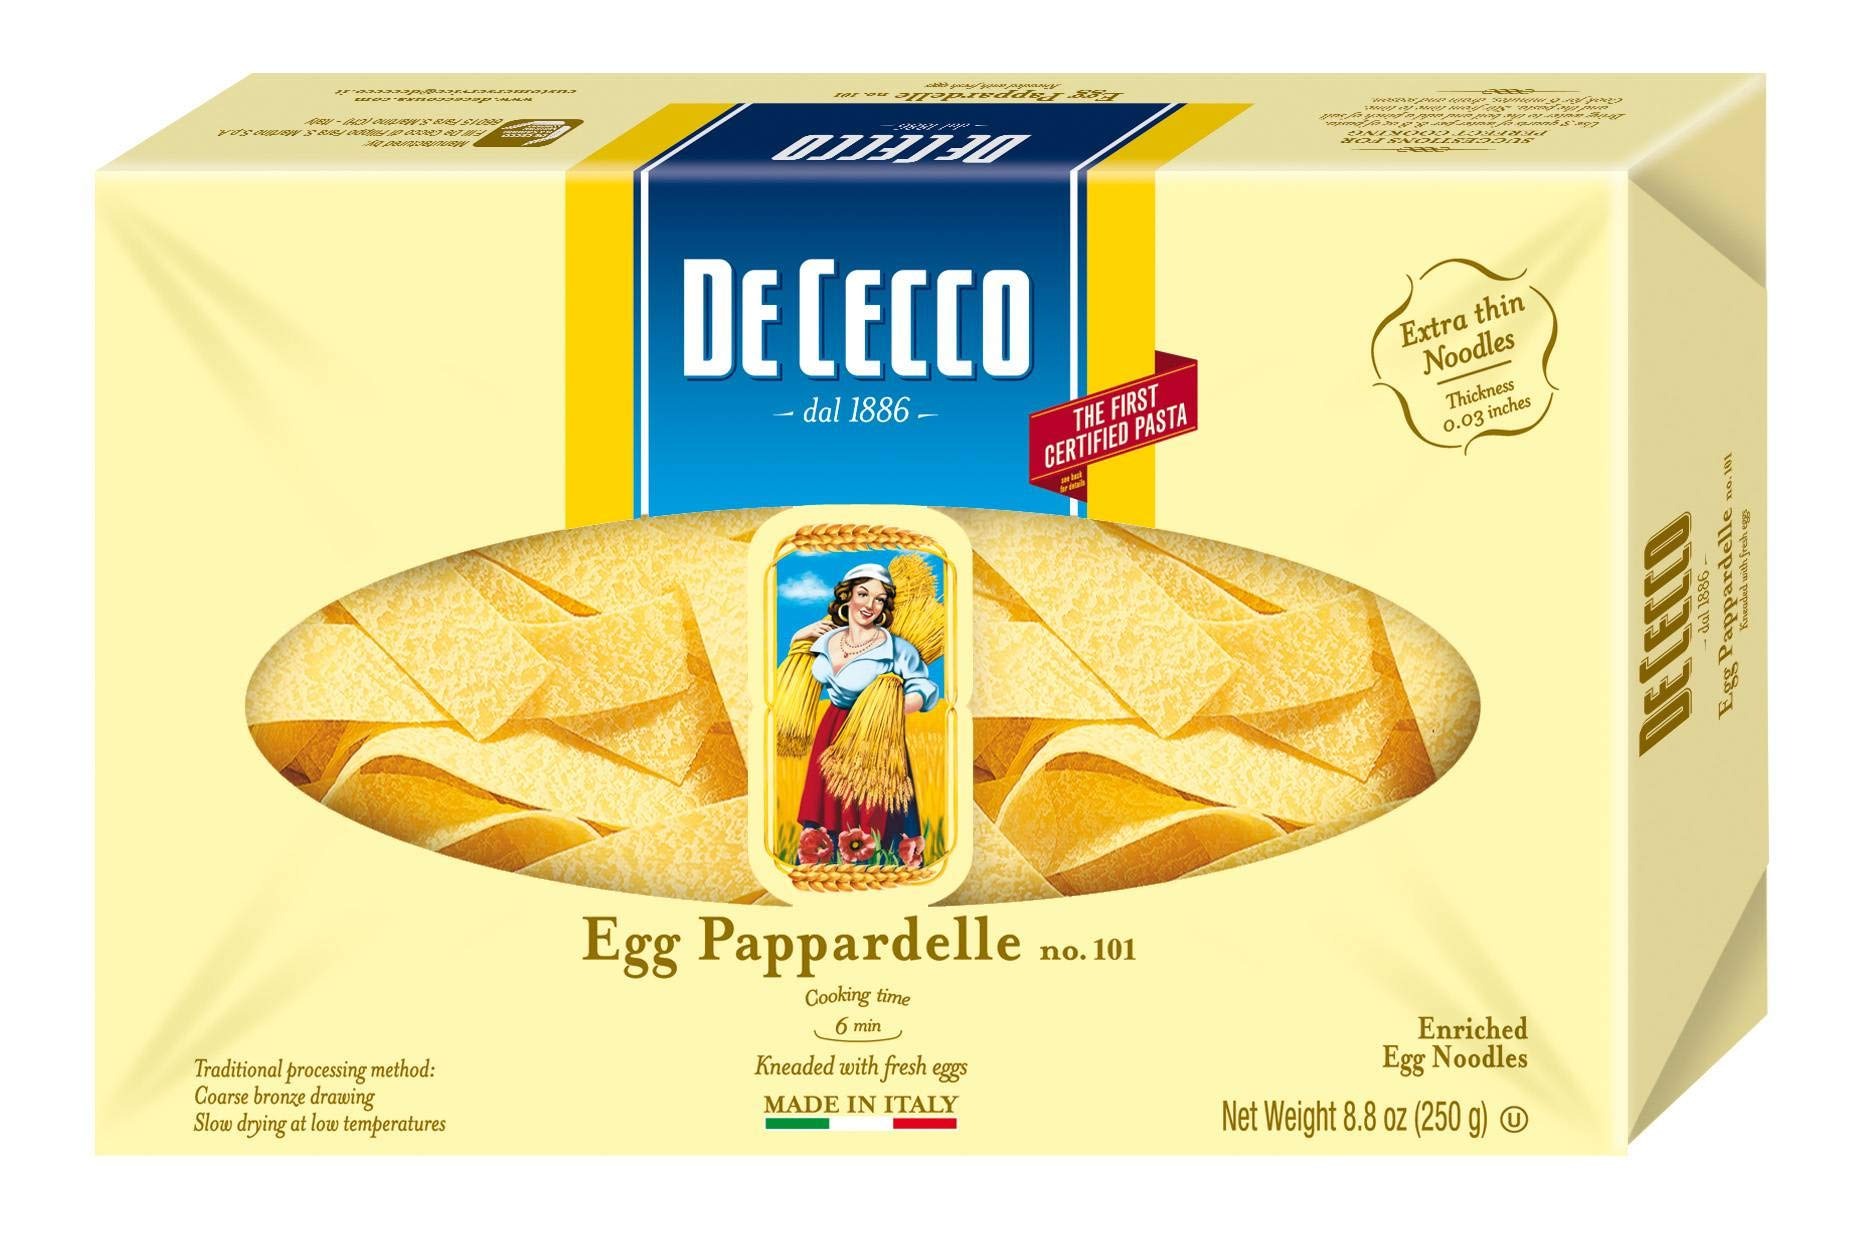
Item Name: Pasta Pappardelle 12 Case 8.8 Ounce
Value: 105.6
Unit: Ounce

Price: 60.99